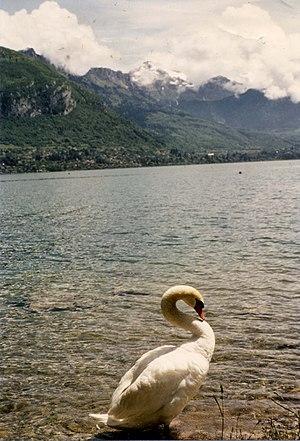
Photo par Dingy, licence GNU FDL
Le lac d'Annecy est un lac de France situé dans les Alpes, en Haute-Savoie et en région Auvergne-Rhône-Alpes. Par sa superficie, il est le deuxième lac d'origine glaciaire de France après celui du Bourget, très proche, et exception faite de la partie française du lac Léman.